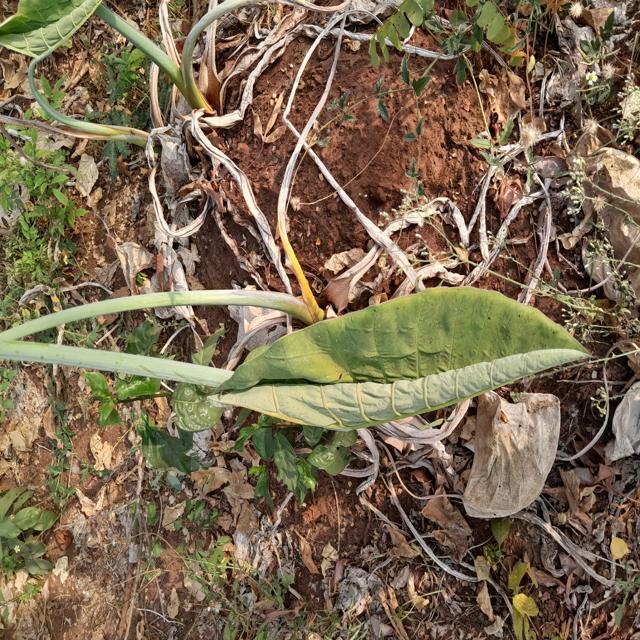
Label: Healthy